Climate of south-west England

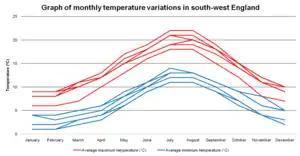
Graph of monthly minimum and maximum temperatures

The sea surrounding the south-west peninsula has the highest annual mean temperature of any sea in the United Kingdom, with a temperature close to . Coastal areas of Cornwall and the Isles of Scilly experience annual mean temperatures similar to that of the sea as the prevailing wind is from the sea. Towards the north-east of the region, the annual mean temperature decreases and is closer to just over . The sea's influence on annual temperature range is highest in west Cornwall, where the range is approximately . In the north-east of the region, the range is approximately . Inland areas are affected by their altitude: the mean temperature decreases as altitude increases. Princetown on Dartmoor, with an altitude of , has a mean temperature of .